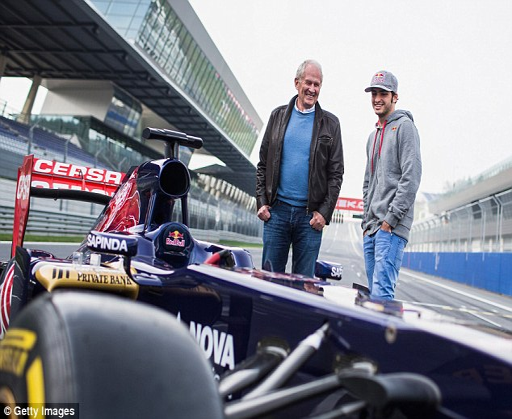
family photo of the driver famous for team .